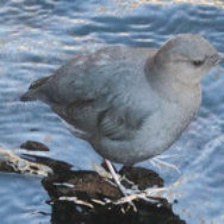
Species: AMERICAN DIPPER
Scientific name: CINCLUS MEXICANUS